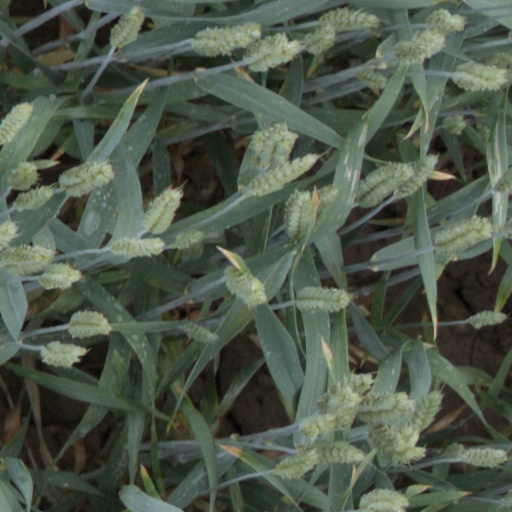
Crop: wheat